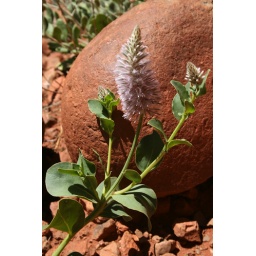
A wild flower grows beside the path through Walpa Gorge among the rocks of the Kata Tjuta (the Olgas).